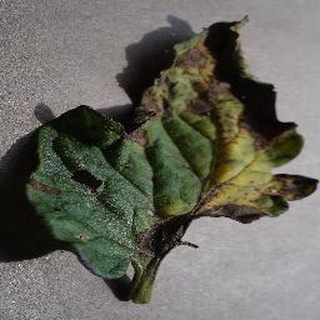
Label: tomato_early_blight